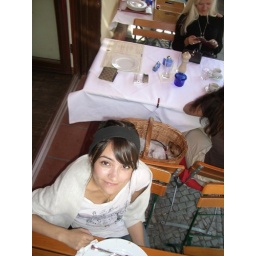
cheri wanted me to sneak a picture of the dog sleeping in the basket behind her. berlin.